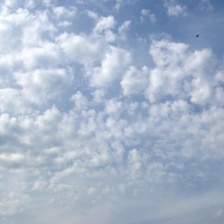
Cloud type: Altocumulus